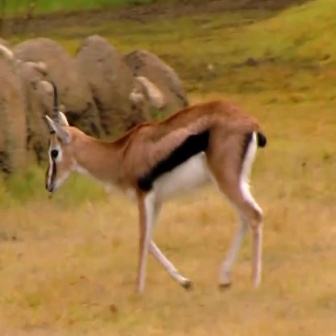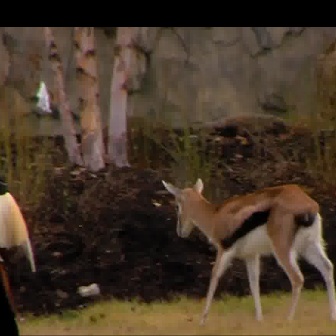
  Please identify the target specified by the bounding box [43,79,266,303] in the first image and locate it in the second image. Return the coordinates in [x_min,y_min,x_max,y_max] format.
Answer: [156,156,331,330]